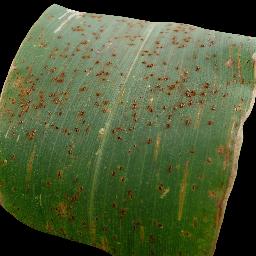
Label: Corn___Common_rust